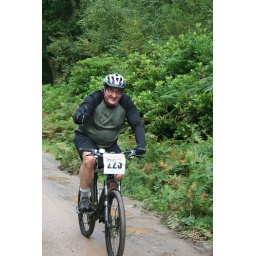
Gorrick Mountain Bike Event Minley Manor Yateley XC cross country Course- Taken by my 12 year old son Rowan.